Diabetic myonecrosis

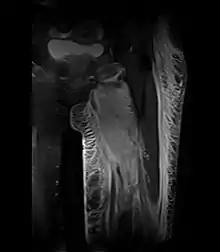
Coronal fat suppressed STIR image demonstrating enlargement and increased signal in the left adductor muscle group with associated subcutaneous edema in a patient with diabetic myonecrosis.

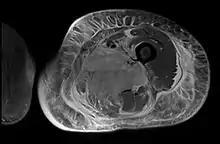
Axial fat suppressed T2 weighted MRI image showing hyperintense signal and enlargement of the left thigh adductor muscle group in diabetic myonecrosis.

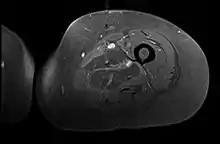
Axial fat suppressed post gadolinium contrast enhancement MRI image showing absent enhancement in the left thigh adductor muscles centrally indicating necrosis in diabetic myonecrosis.

Treatment includes supportive care with analgesics and anti-inflammatory agents. Exercise should be limited as it increases pain and extends the area of infarction. Symptoms usually resolve in weeks to months, but fifty percent of sufferers will experience relapse in either leg.